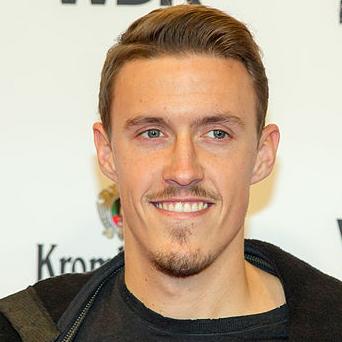
Age: 25